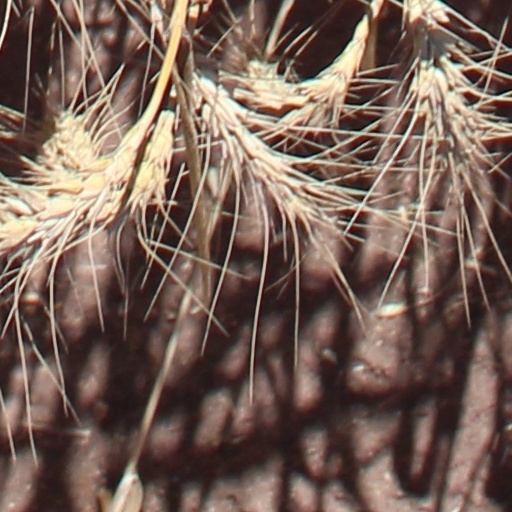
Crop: wheat